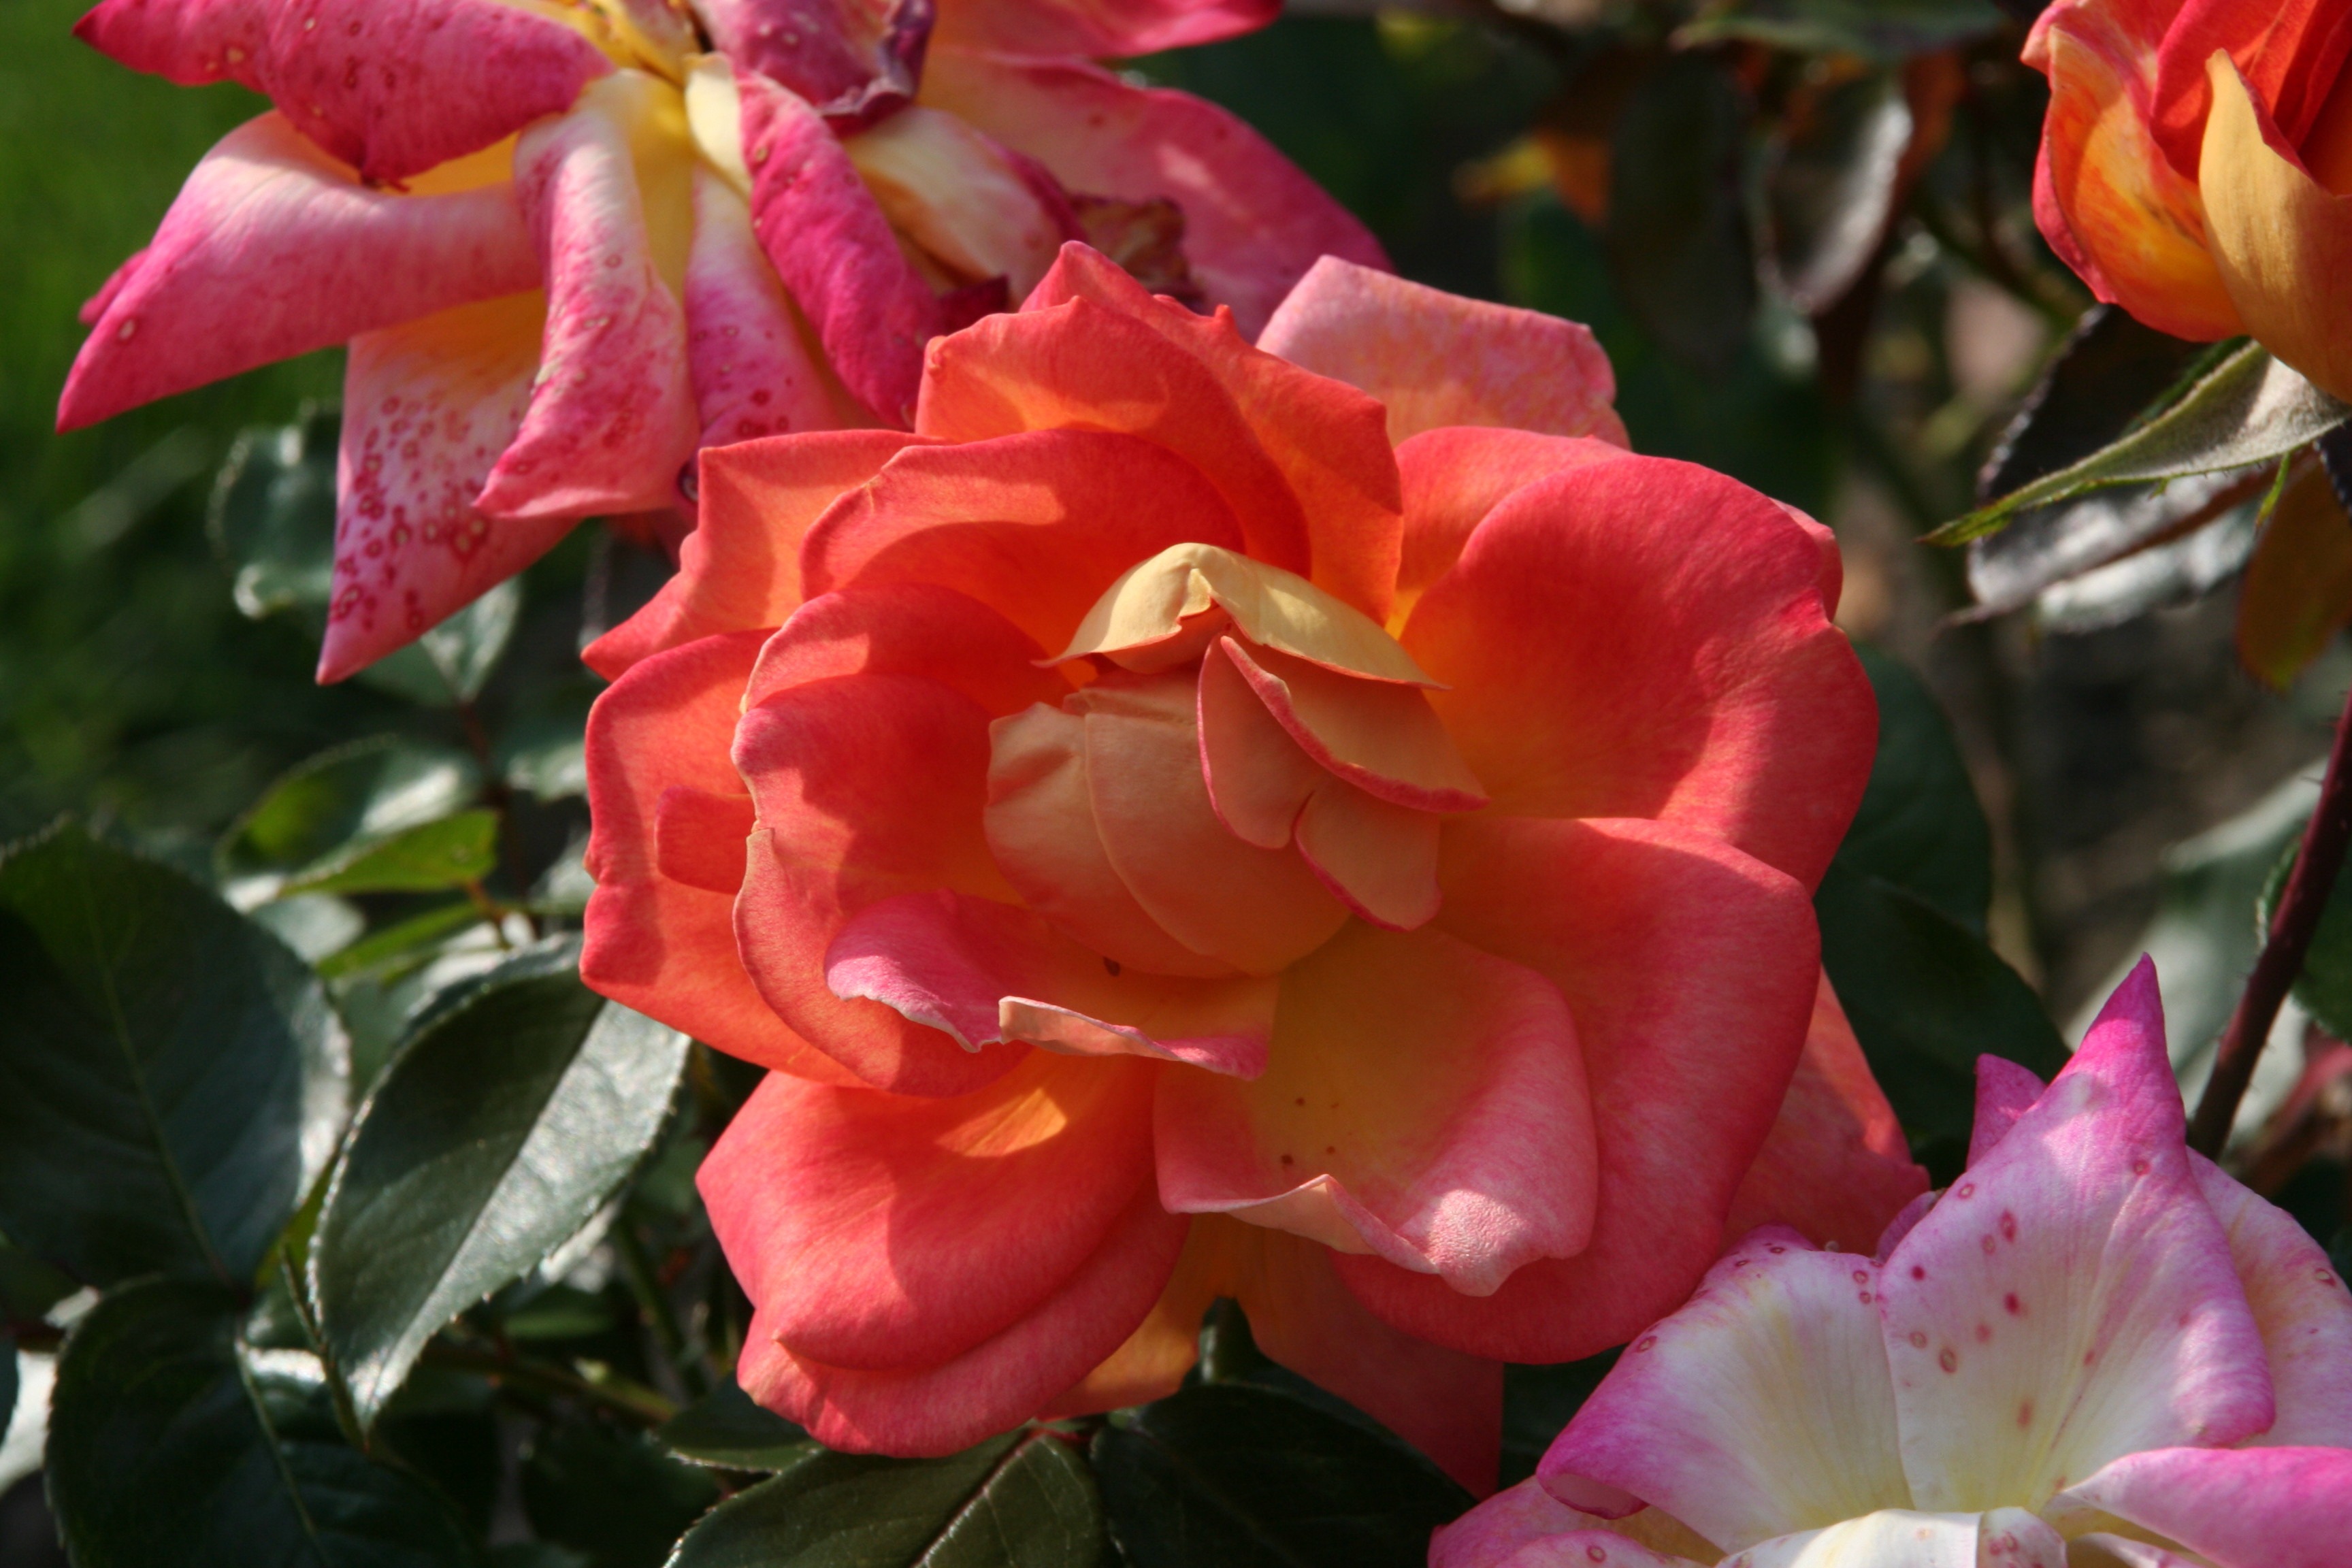
blossom, plant, flower, petal, rose, red, botany, flora, shrub, floribunda, macro photography, flowering plant, garden roses, rose family, land plant